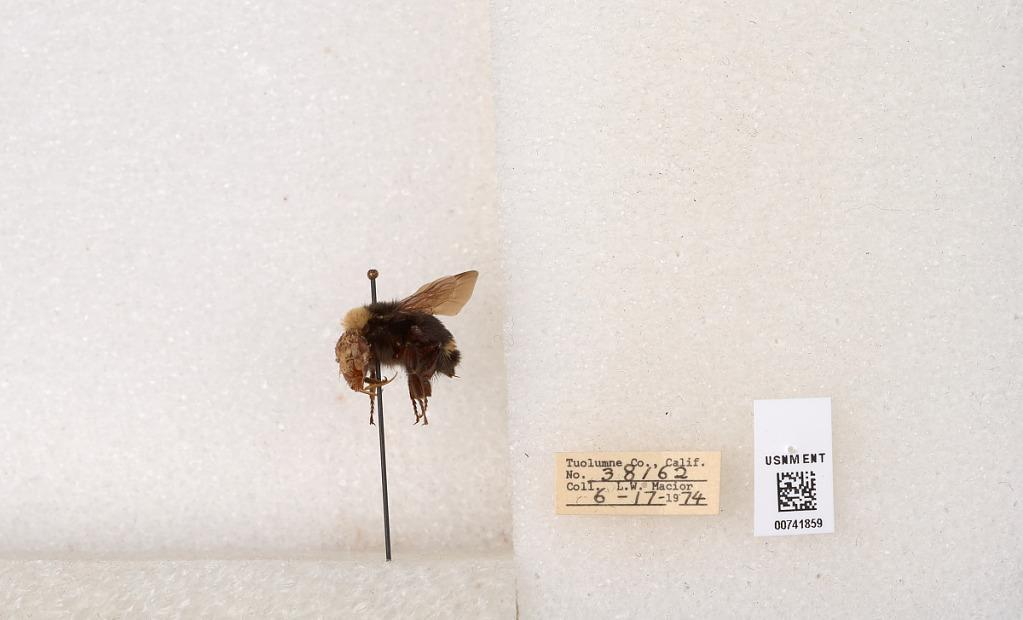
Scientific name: Bombus (Pyrobombus) vandykei (Frison)
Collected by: L. Macior
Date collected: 1974-6-17
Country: United States
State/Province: California
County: Tuolumne
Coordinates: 37.9712, -120.228